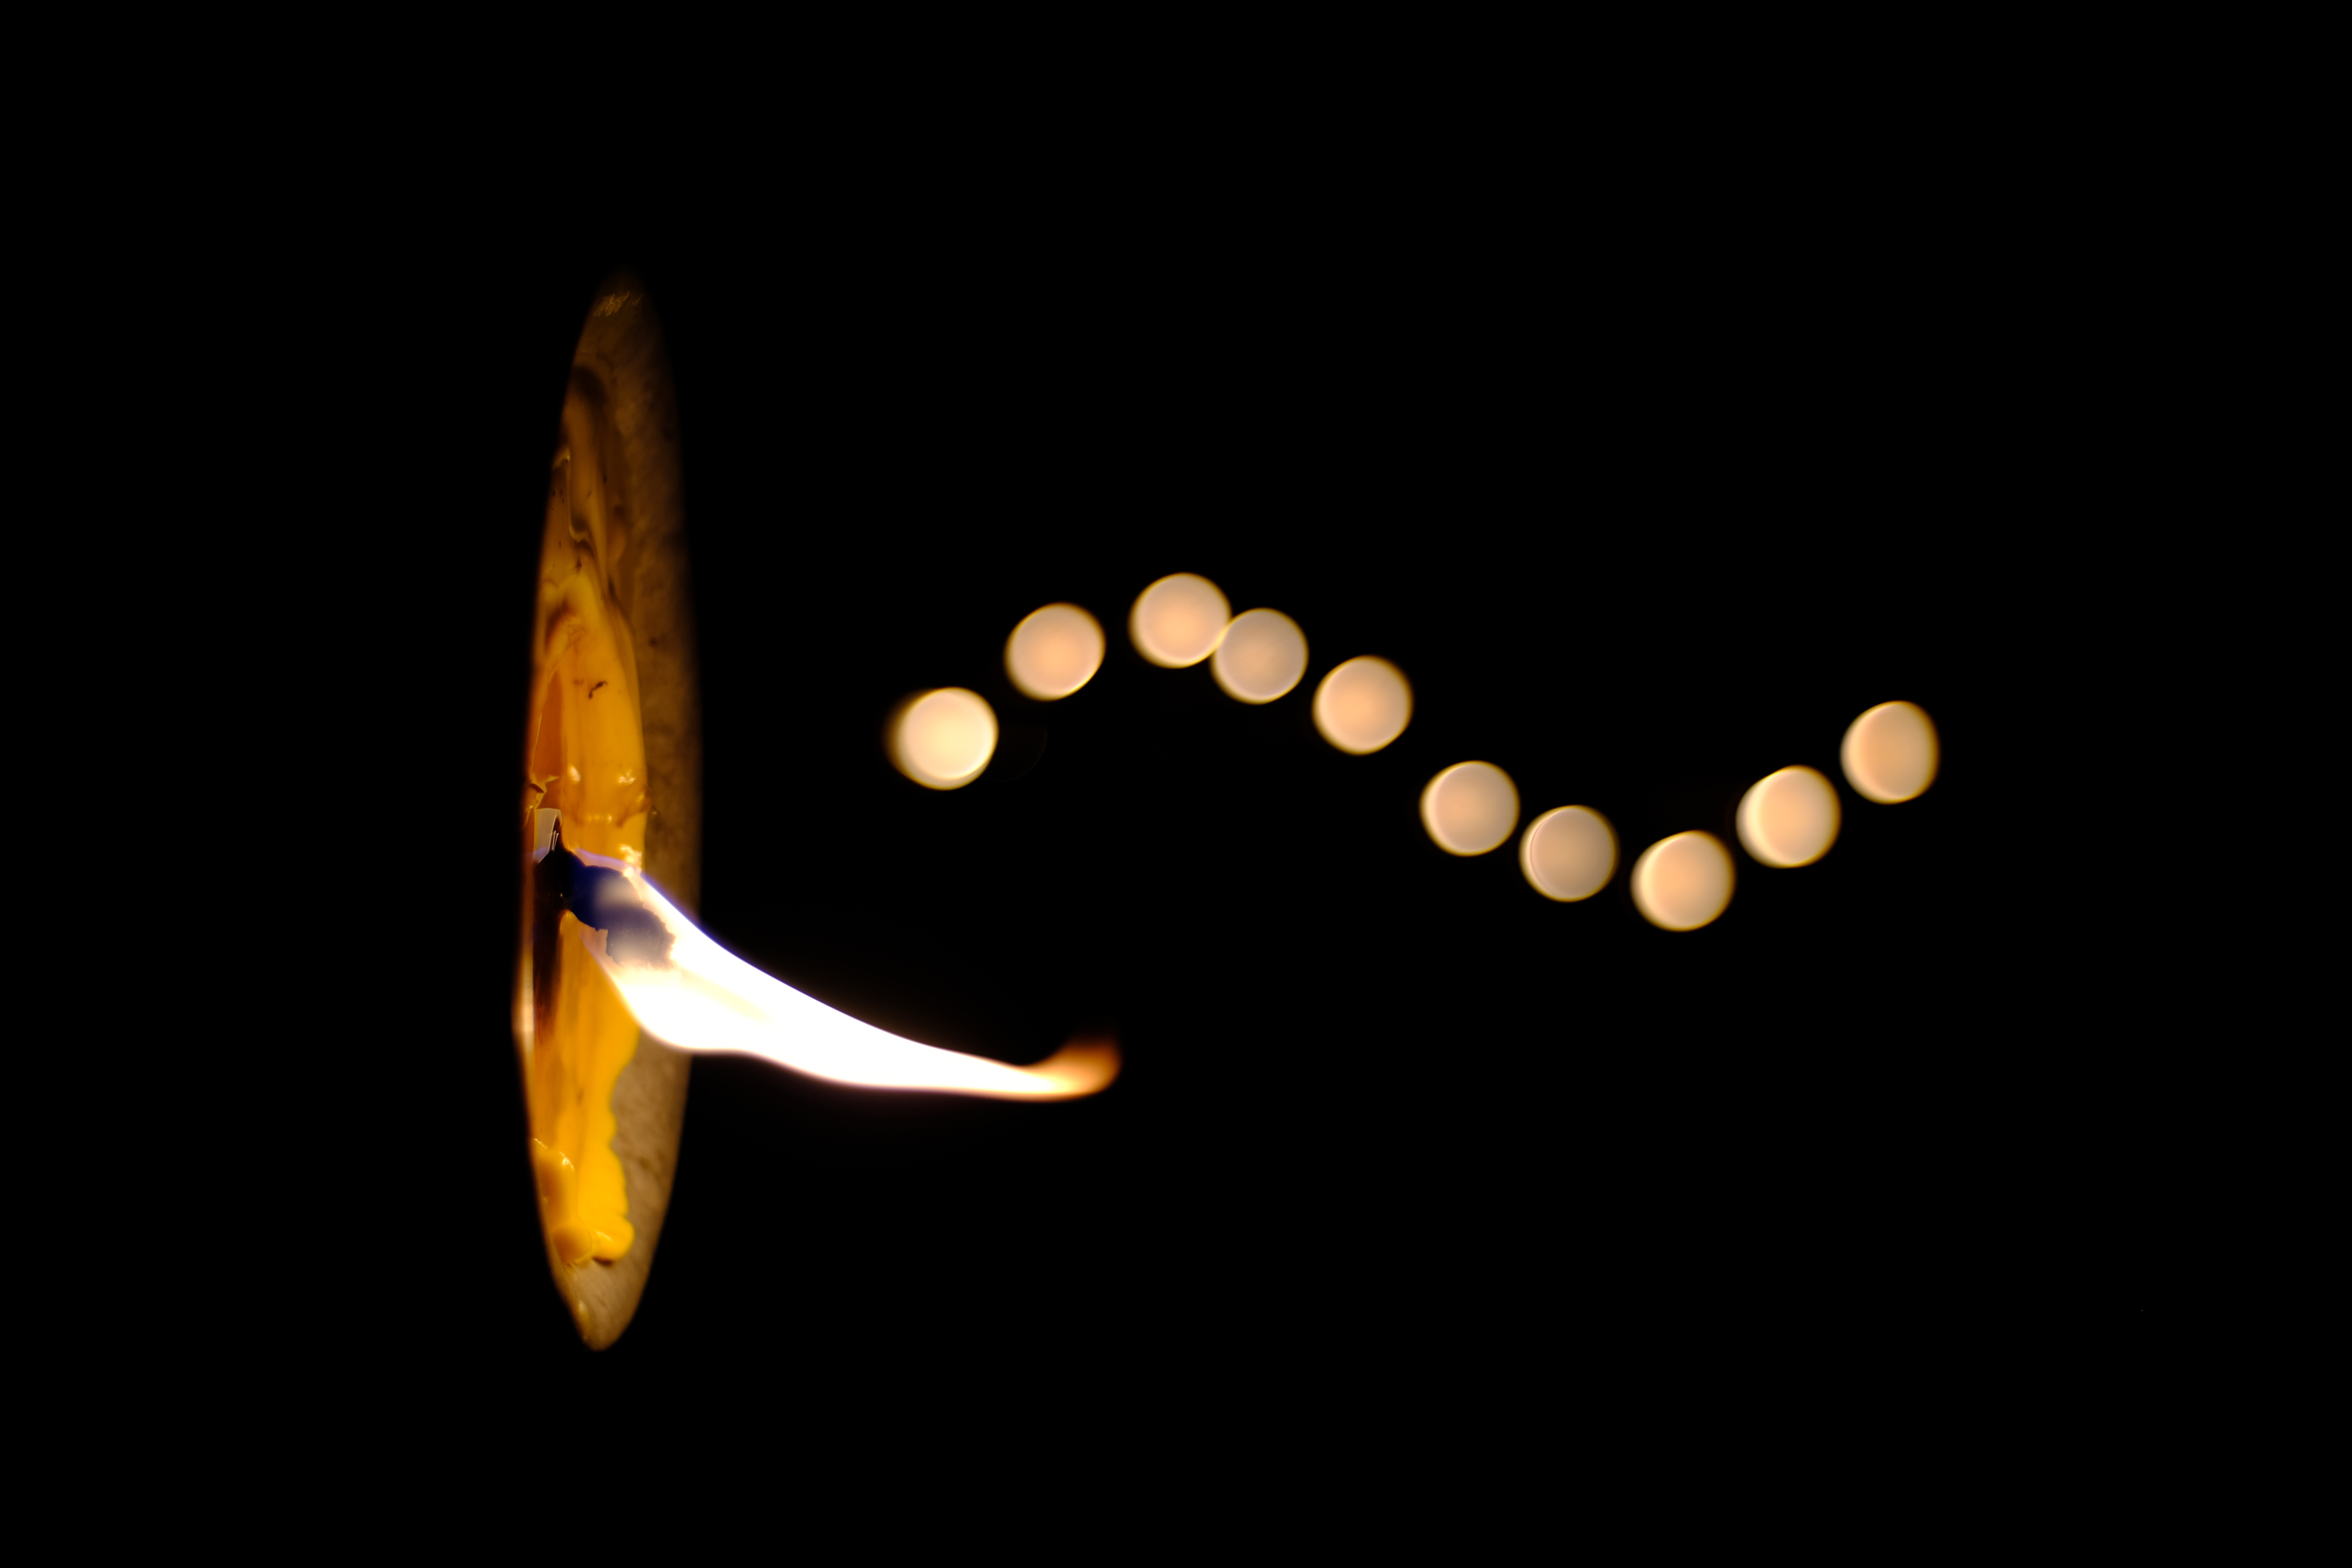
candle, light, font, still life photography, photography, space, darkness, logo, graphics